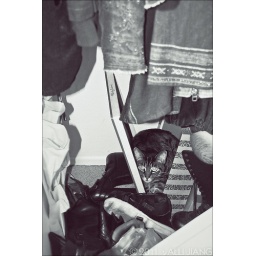
bambi the cat hiding in my closet in a shoe box. 2011 Alli Jiang.